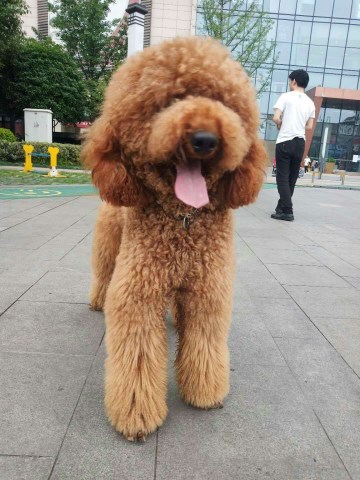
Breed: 316-n000118-standard_poodle